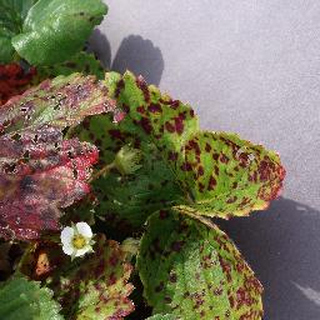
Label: strawberry_leaf_scorch